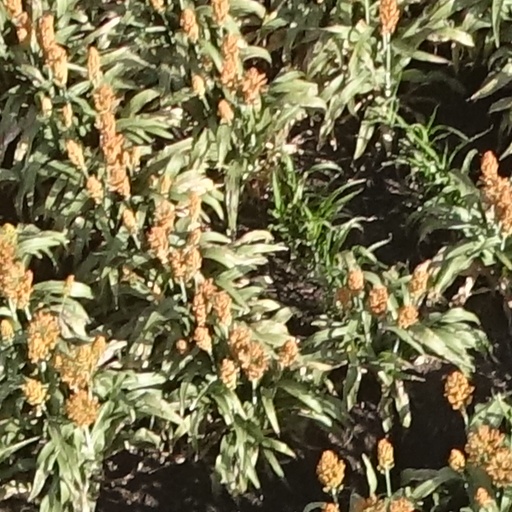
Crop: sorghum